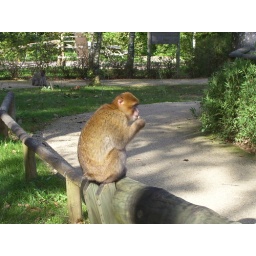
A Barbary Ape sitting on a bench at the monkey park near Mum's house.